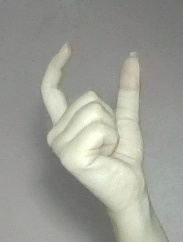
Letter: nun